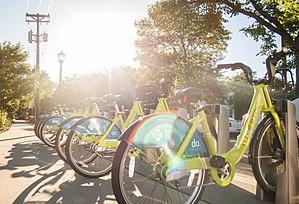
La ville de Minneapolis est le siège du comté de Hennepin dans l'État du Minnesota, aux États-Unis.